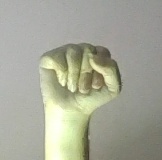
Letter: saad